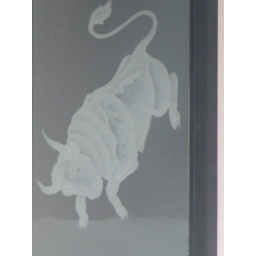
12 November 2007 - Etching in the glass of a house front door in Newtown.